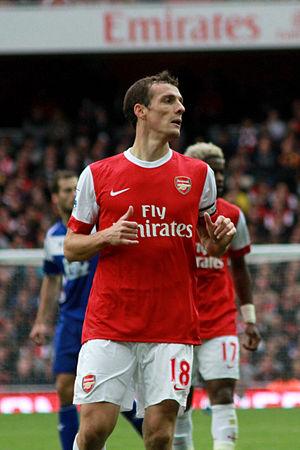
Cette liste non exhaustive répertorie des personnalités nées à Toulon, en région Provence-Alpes-Côte d'Azur, en France, en suivant un classement par ordre alphabétique. Pour chaque personnalité; sont donnés : le nom, l'année de naissance, l'année de décès le cas échéant, ainsi que des précisions sur les qualités ou professions des personnes citées.
Toulon est une commune du Sud-Est de la France, chef-lieu du département du Var et siège de sa préfecture. Troisième ville de la région Provence-Alpes-Côte d'Azur derrière Marseille et Nice, elle abrite en outre le siège de la préfecture maritime de la Méditerranée. La commune est établie sur les bords de la mer Méditerranée, le long de la rade de Toulon. Ses habitants sont appelés les Toulonnais.
Sébastien Squillaci, né le 11 août 1980 à Toulon, est un footballeur international français.